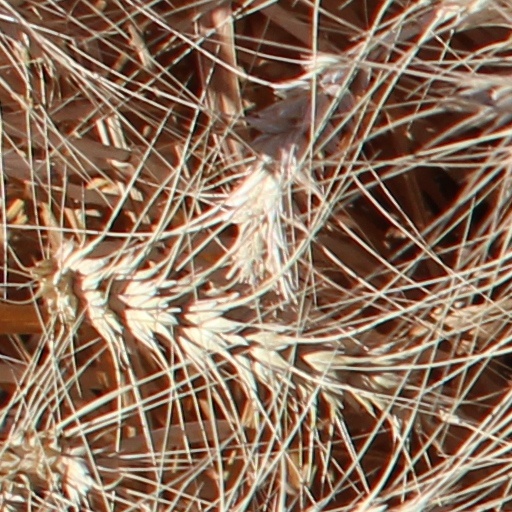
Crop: wheat